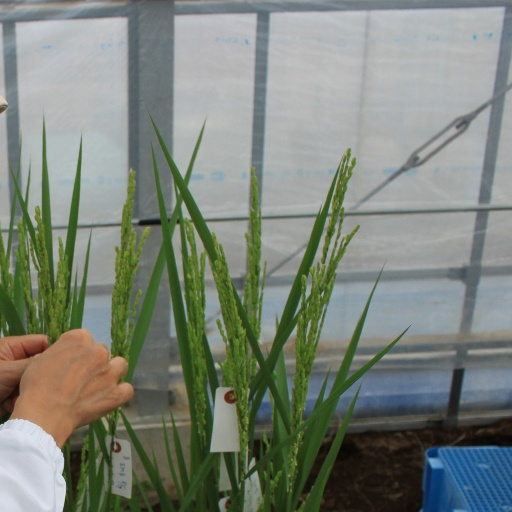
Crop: rice